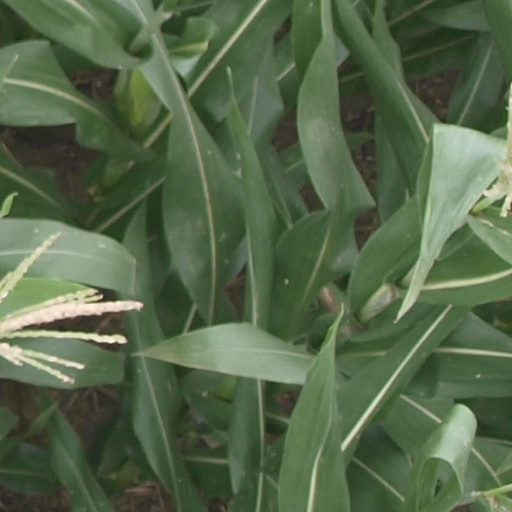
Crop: maize; corn